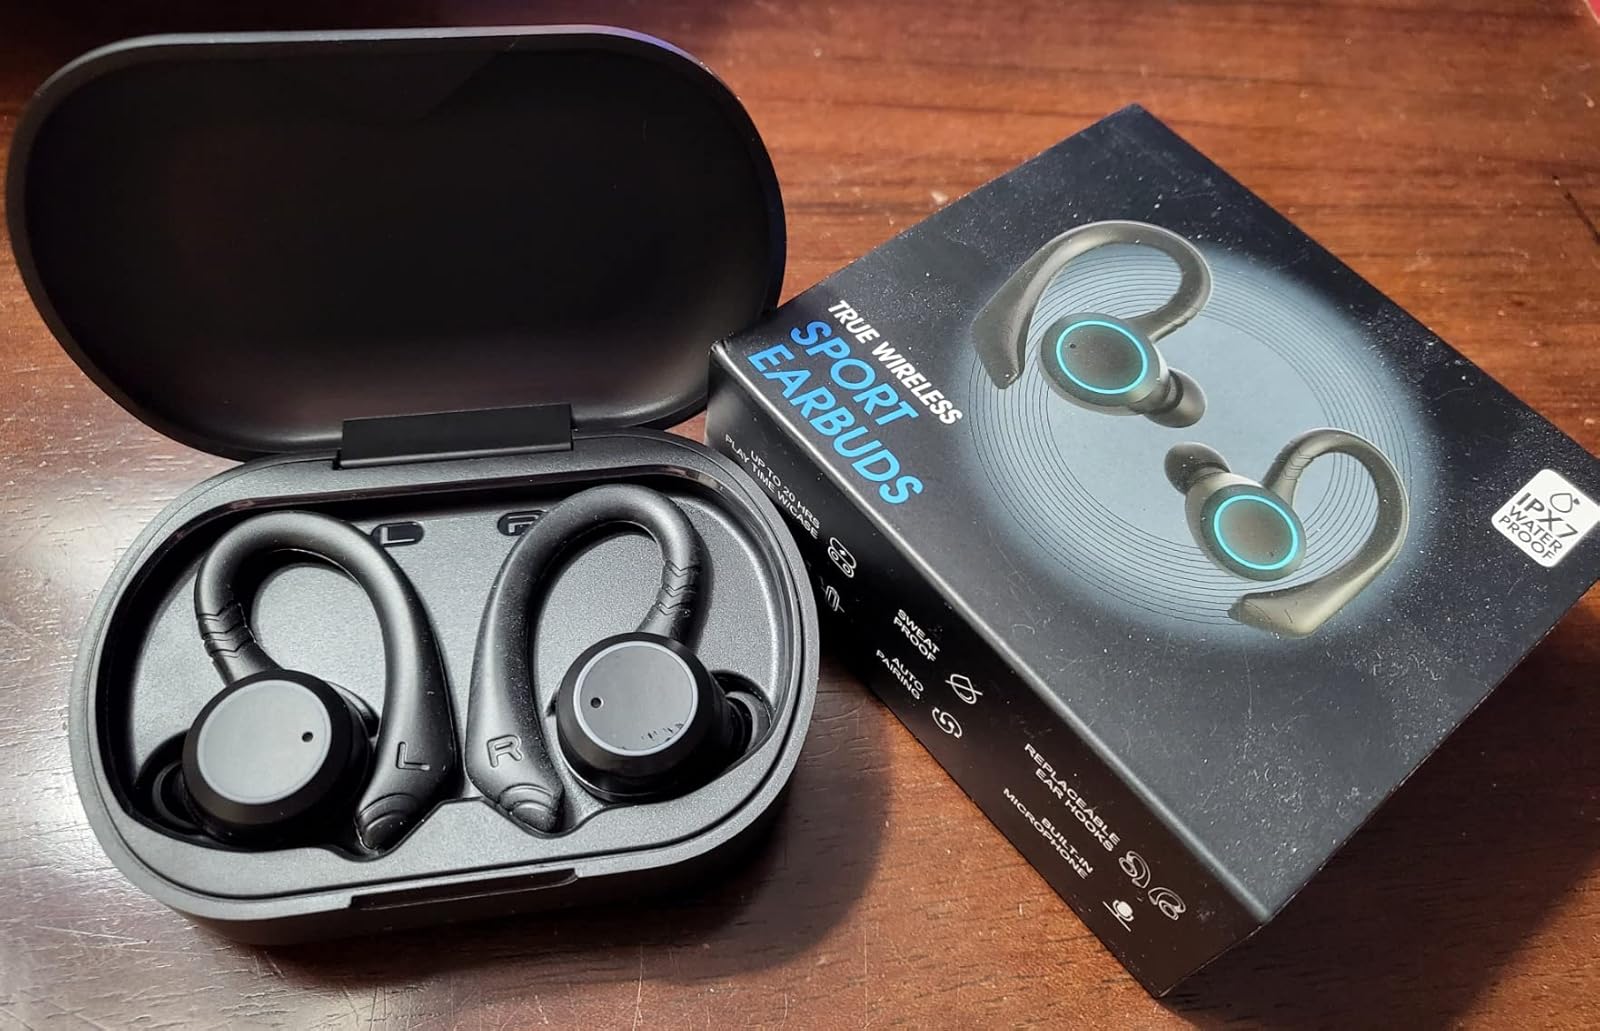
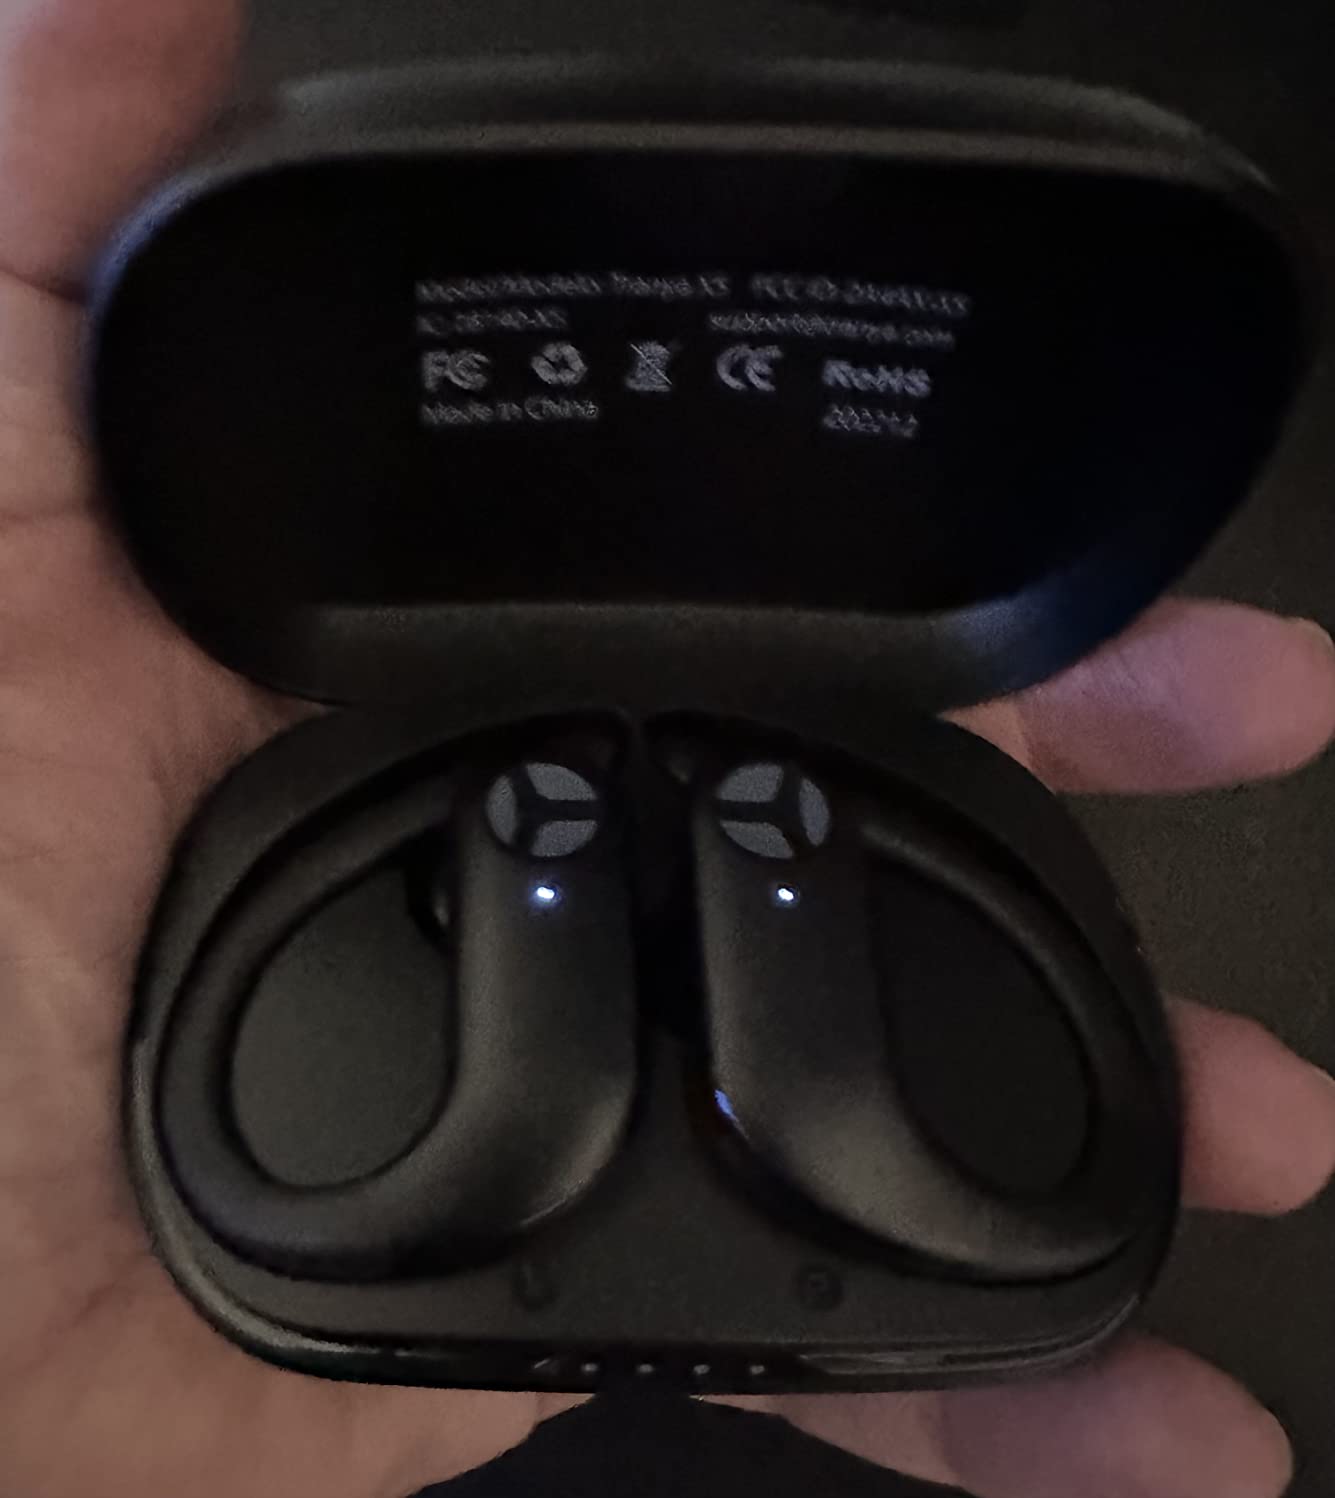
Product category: earbuds
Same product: no